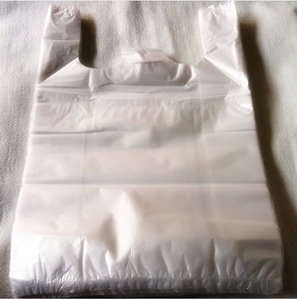
Label: plastic